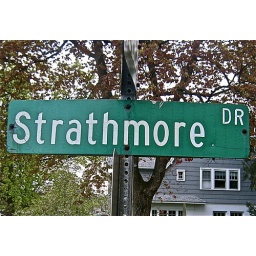
One of the oldest street signs in Syracuse and one of the few street signs still found in lowercase font without a white border.